Greenlight Bookstore

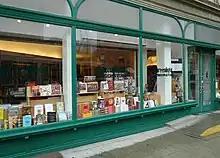
Fort Greene location

Greenlight Bookstore is a Brooklyn independent bookstore on Fulton Street in Fort Greene. Established by Rebecca Fitting and Jessica Stockton-Bagnulo in 2009, it sells books in several genres, hosts events with authors, and is a partner of the Brooklyn Academy of Music. Originally, the bookstore had a second location in Prospect Lefferts Gardens, which closed in May of 2023 due to financial difficulties.